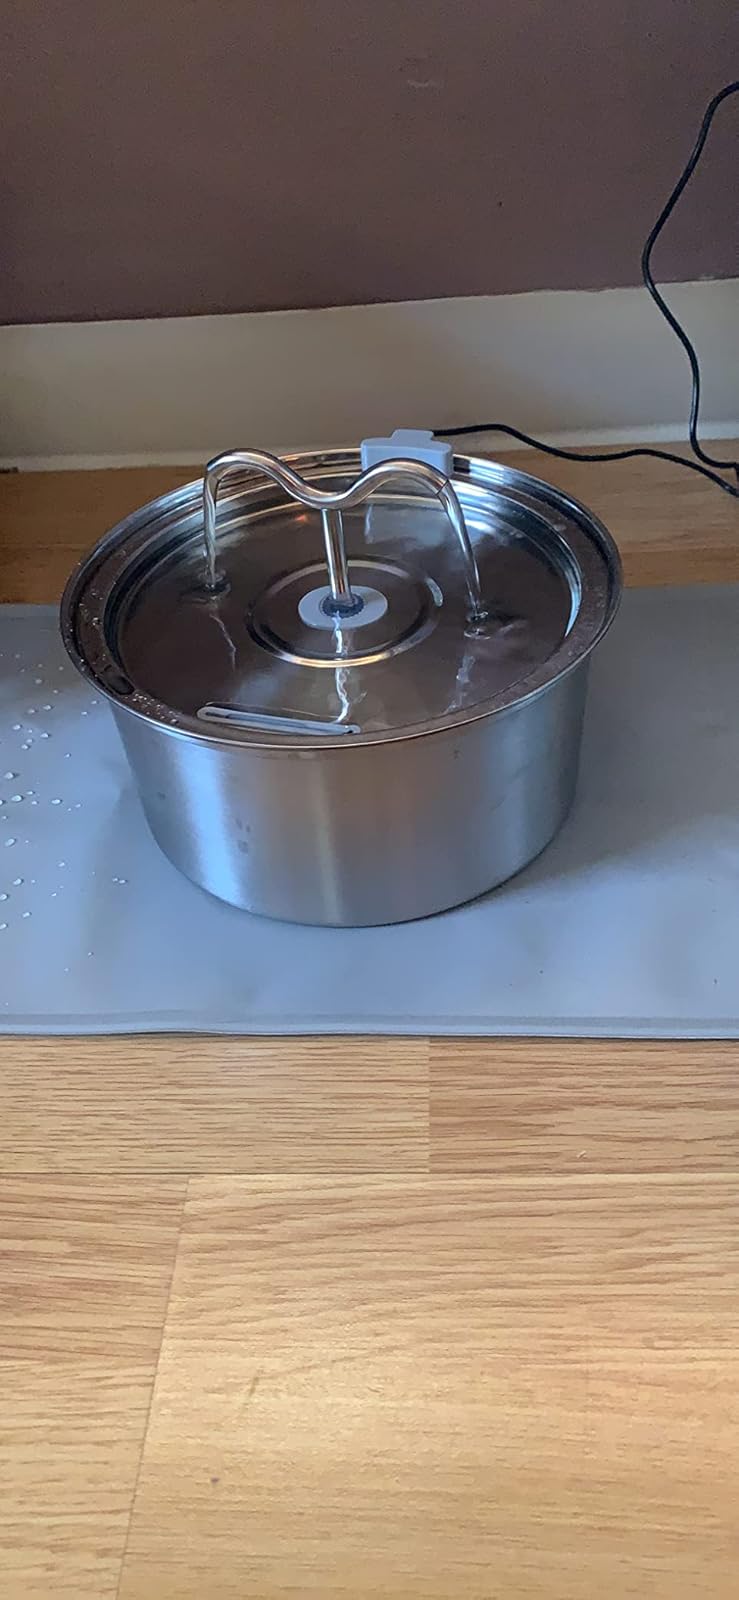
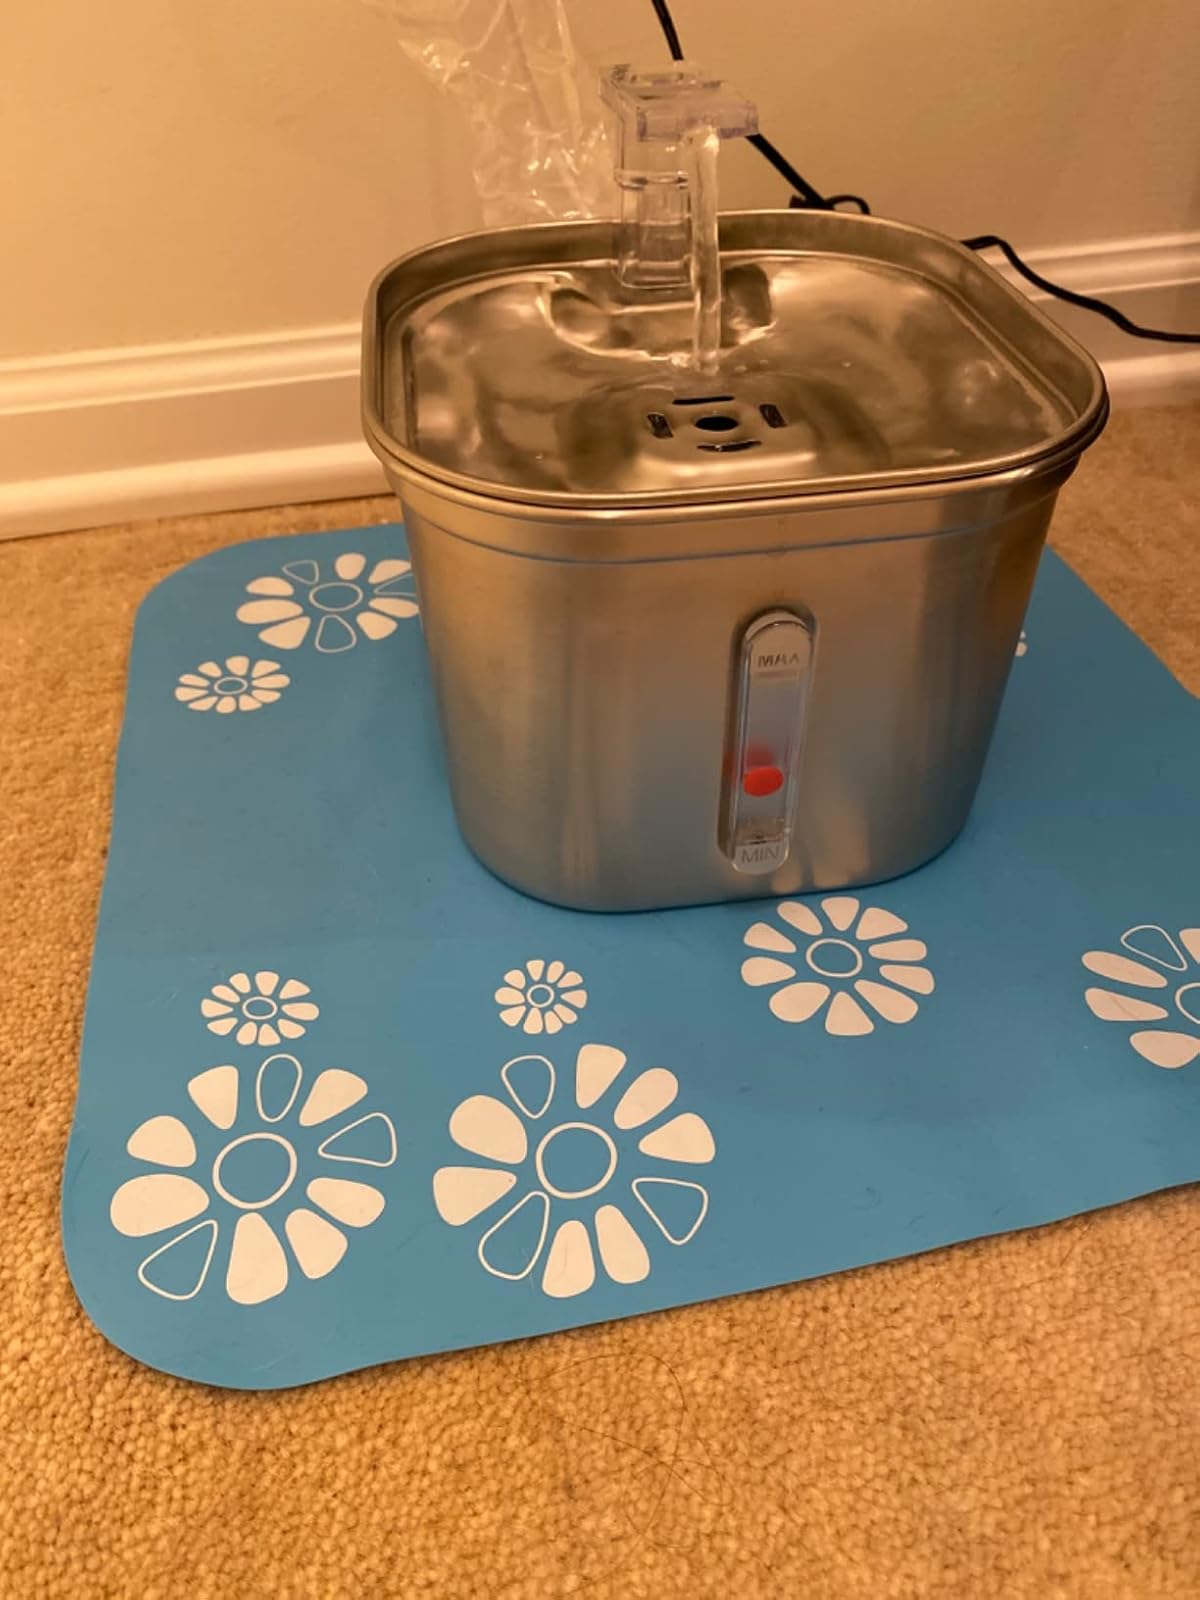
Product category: items_bowl
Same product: no